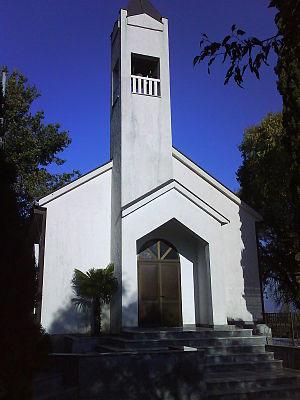
Sjekose est un village de Bosnie-Herzégovine. Il est situé dans la municipalité de Čapljina, dans le canton d'Herzégovine-Neretva et dans la Fédération de Bosnie-et-Herzégovine. Selon les premiers résultats du recensement bosnien de 2013, il compte 191 habitants.